A. Cecil Edwards

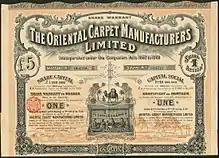
Stock certificate of Oriental Carpet Manufacturers Limited, 1912.

Arthur Cecil Edwards (1881 – 1953 or 1957) was a dealer in and authority on Persian carpets. He was managing director of the Oriental Carpet Manufacturers based in Turkey.